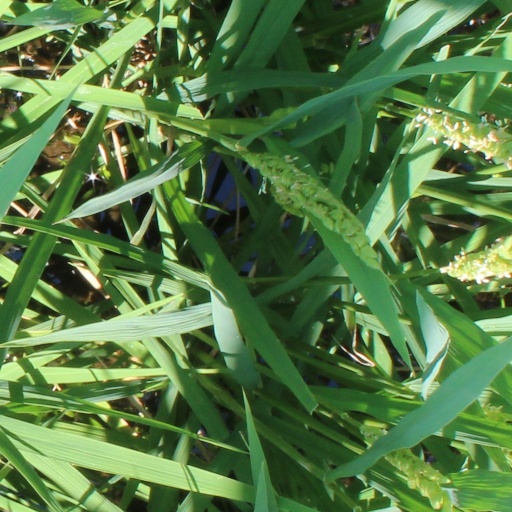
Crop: rice